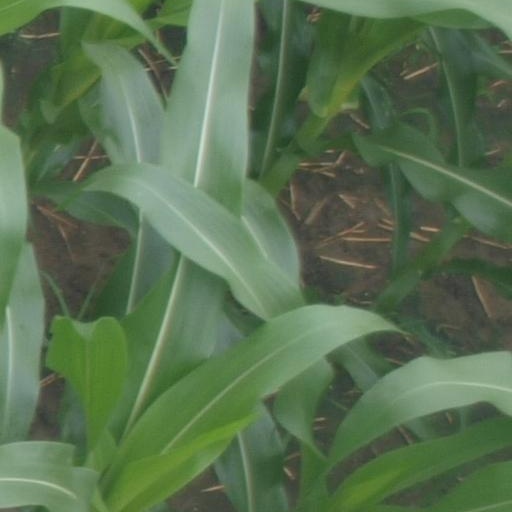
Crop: maize; corn